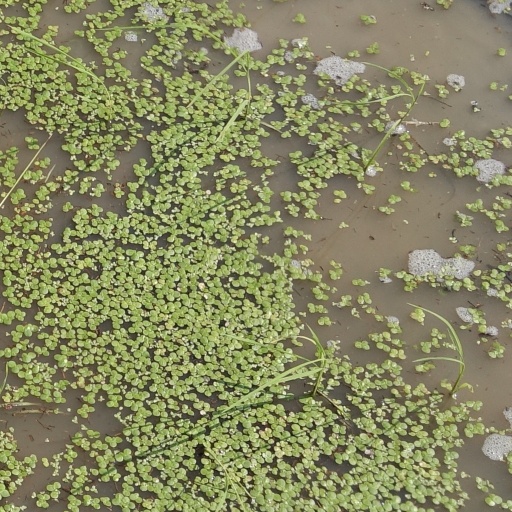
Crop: rice